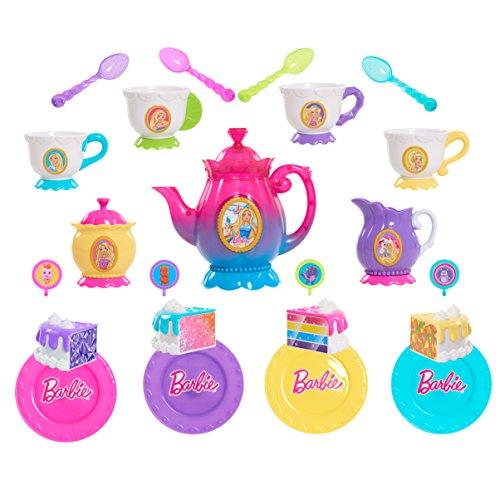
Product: Just Play Barbie Dreamtopia Tea Set
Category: Toys & Games | Dress Up & Pretend Play | Pretend Play
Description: Step right into in the whimsical world of Dreamtopia with the new Dreamtopia Tea Set The set has everything little girls need for a perfect Dreamtopia tea party This magical set features colorful Dreamtopia inspired tea-time accessories including: one cute teapot, one play sugar bowl, one play creamer, four teacups with four mix and match saucers, four play spoons, four cake slices, and four cake toppers inspired by your favorite Dreamtopia characters The perfect gift for every Dreamtopia fan Ages 3+.
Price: $13.79
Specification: ProductDimensions:16.5x3.5x12.8inches|ItemWeight:1pounds|ShippingWeight:2.1pounds(Viewshippingratesandpolicies)|DomesticShipping:ItemcanbeshippedwithinU.S.|InternationalShipping:ThisitemcanbeshippedtoselectcountriesoutsideoftheU.S.LearnMore|ASIN:B075FRPGJB|Itemmodelnumber:62671|Manufacturerrecommendedage:36months-10years